Australian Bicentenary

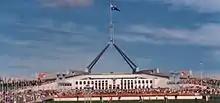
Queen Elizabeth II opened the new Parliament House on 9 May

1988 was also marked by the completion of many unique development projects such as the Bicentennial National Trail and on 9 May of that year, Queen Elizabeth II opened the New Parliament House in Canberra. As well as this, the modern Darling Harbour precinct was completed and opened, as was the modern Sydney Football Stadium. It was also marked by the creation of one of Australia's most significant art works, the "Aboriginal Memorial", which commemorated those Indigenous Australians who died as a result of European settlement. Other events included the Bicentennial Beacons, a series of bonfires lit around Australia. A celebration featuring motor cycle riders from around Australia was also held in Canberra during the year. Not all events went well with the disastrous Round Australia Yacht Race claiming several lives and being the subject of legal action.